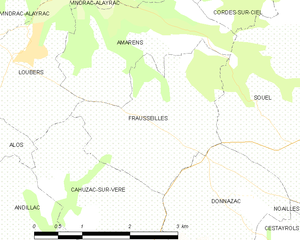
Carte des communes françaises Frausseilles